Henry Carey (writer)

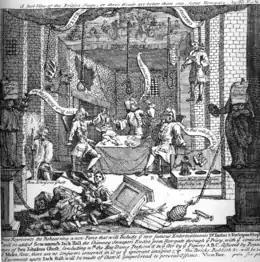
William Hogarth's satire of pantomime and puppet theatricals, 1724.

Even though Carey lost those two positions, he was soon back at Drury Lane, and he married Elizabeth Pearks in September. He produced his second play, "Hanging and Marriage", in 1722. The theatrical seasons of 1723 and 1724 were dominated by pantomime and spectacle plays in London (inducing a young William Hogarth to satirize the abandonment of drama for puppets), and Carey provided the music to some of these productions. In 1723, he wrote the music for "Harlequin Dr. Faustus" (text, such as it was, by Barton Booth) at Drury Lane. From 1723 to 1733, Carey was the "unofficial composer in residence" for Drury Lane, and he wrote and performed much of the music between acts, preludes, and epilogue music, as well as the music called for by dances and other entertainments in the plays (Gillespie 127).